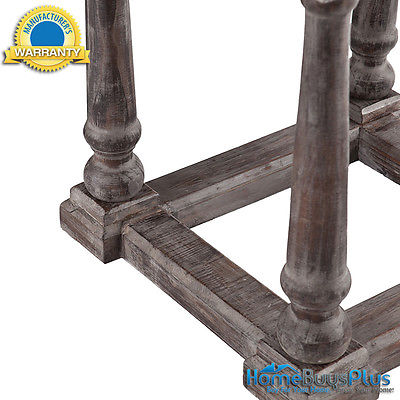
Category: table